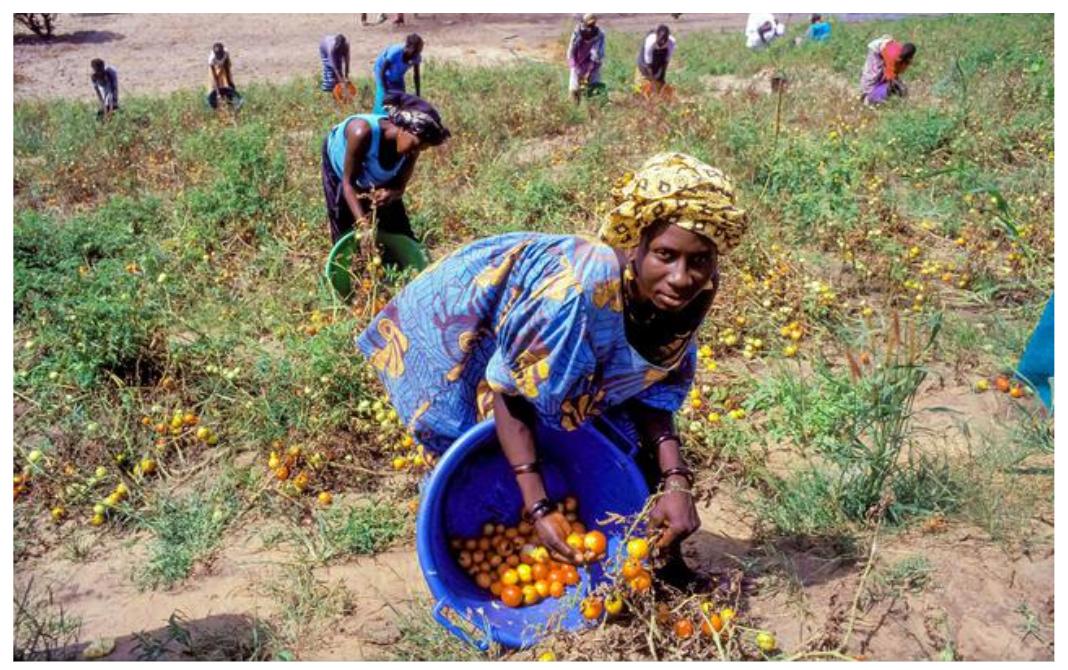
Shamba lenye kilimo cha nyanya huku watu mbalimbali ambao takribani ni nane, wakiwa wanavuna nyanya kwa ajili ya kupeleka sokoni.